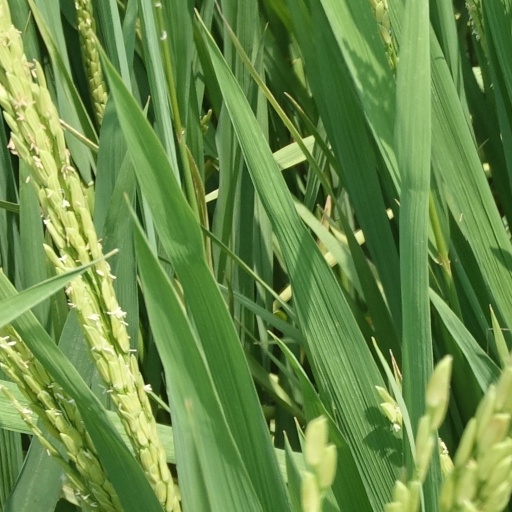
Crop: rice